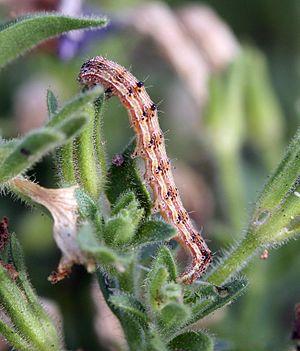
Heliothis virescens est une espèce d'insectes lépidoptères de la famille des Noctuidae originaire d'Amérique.